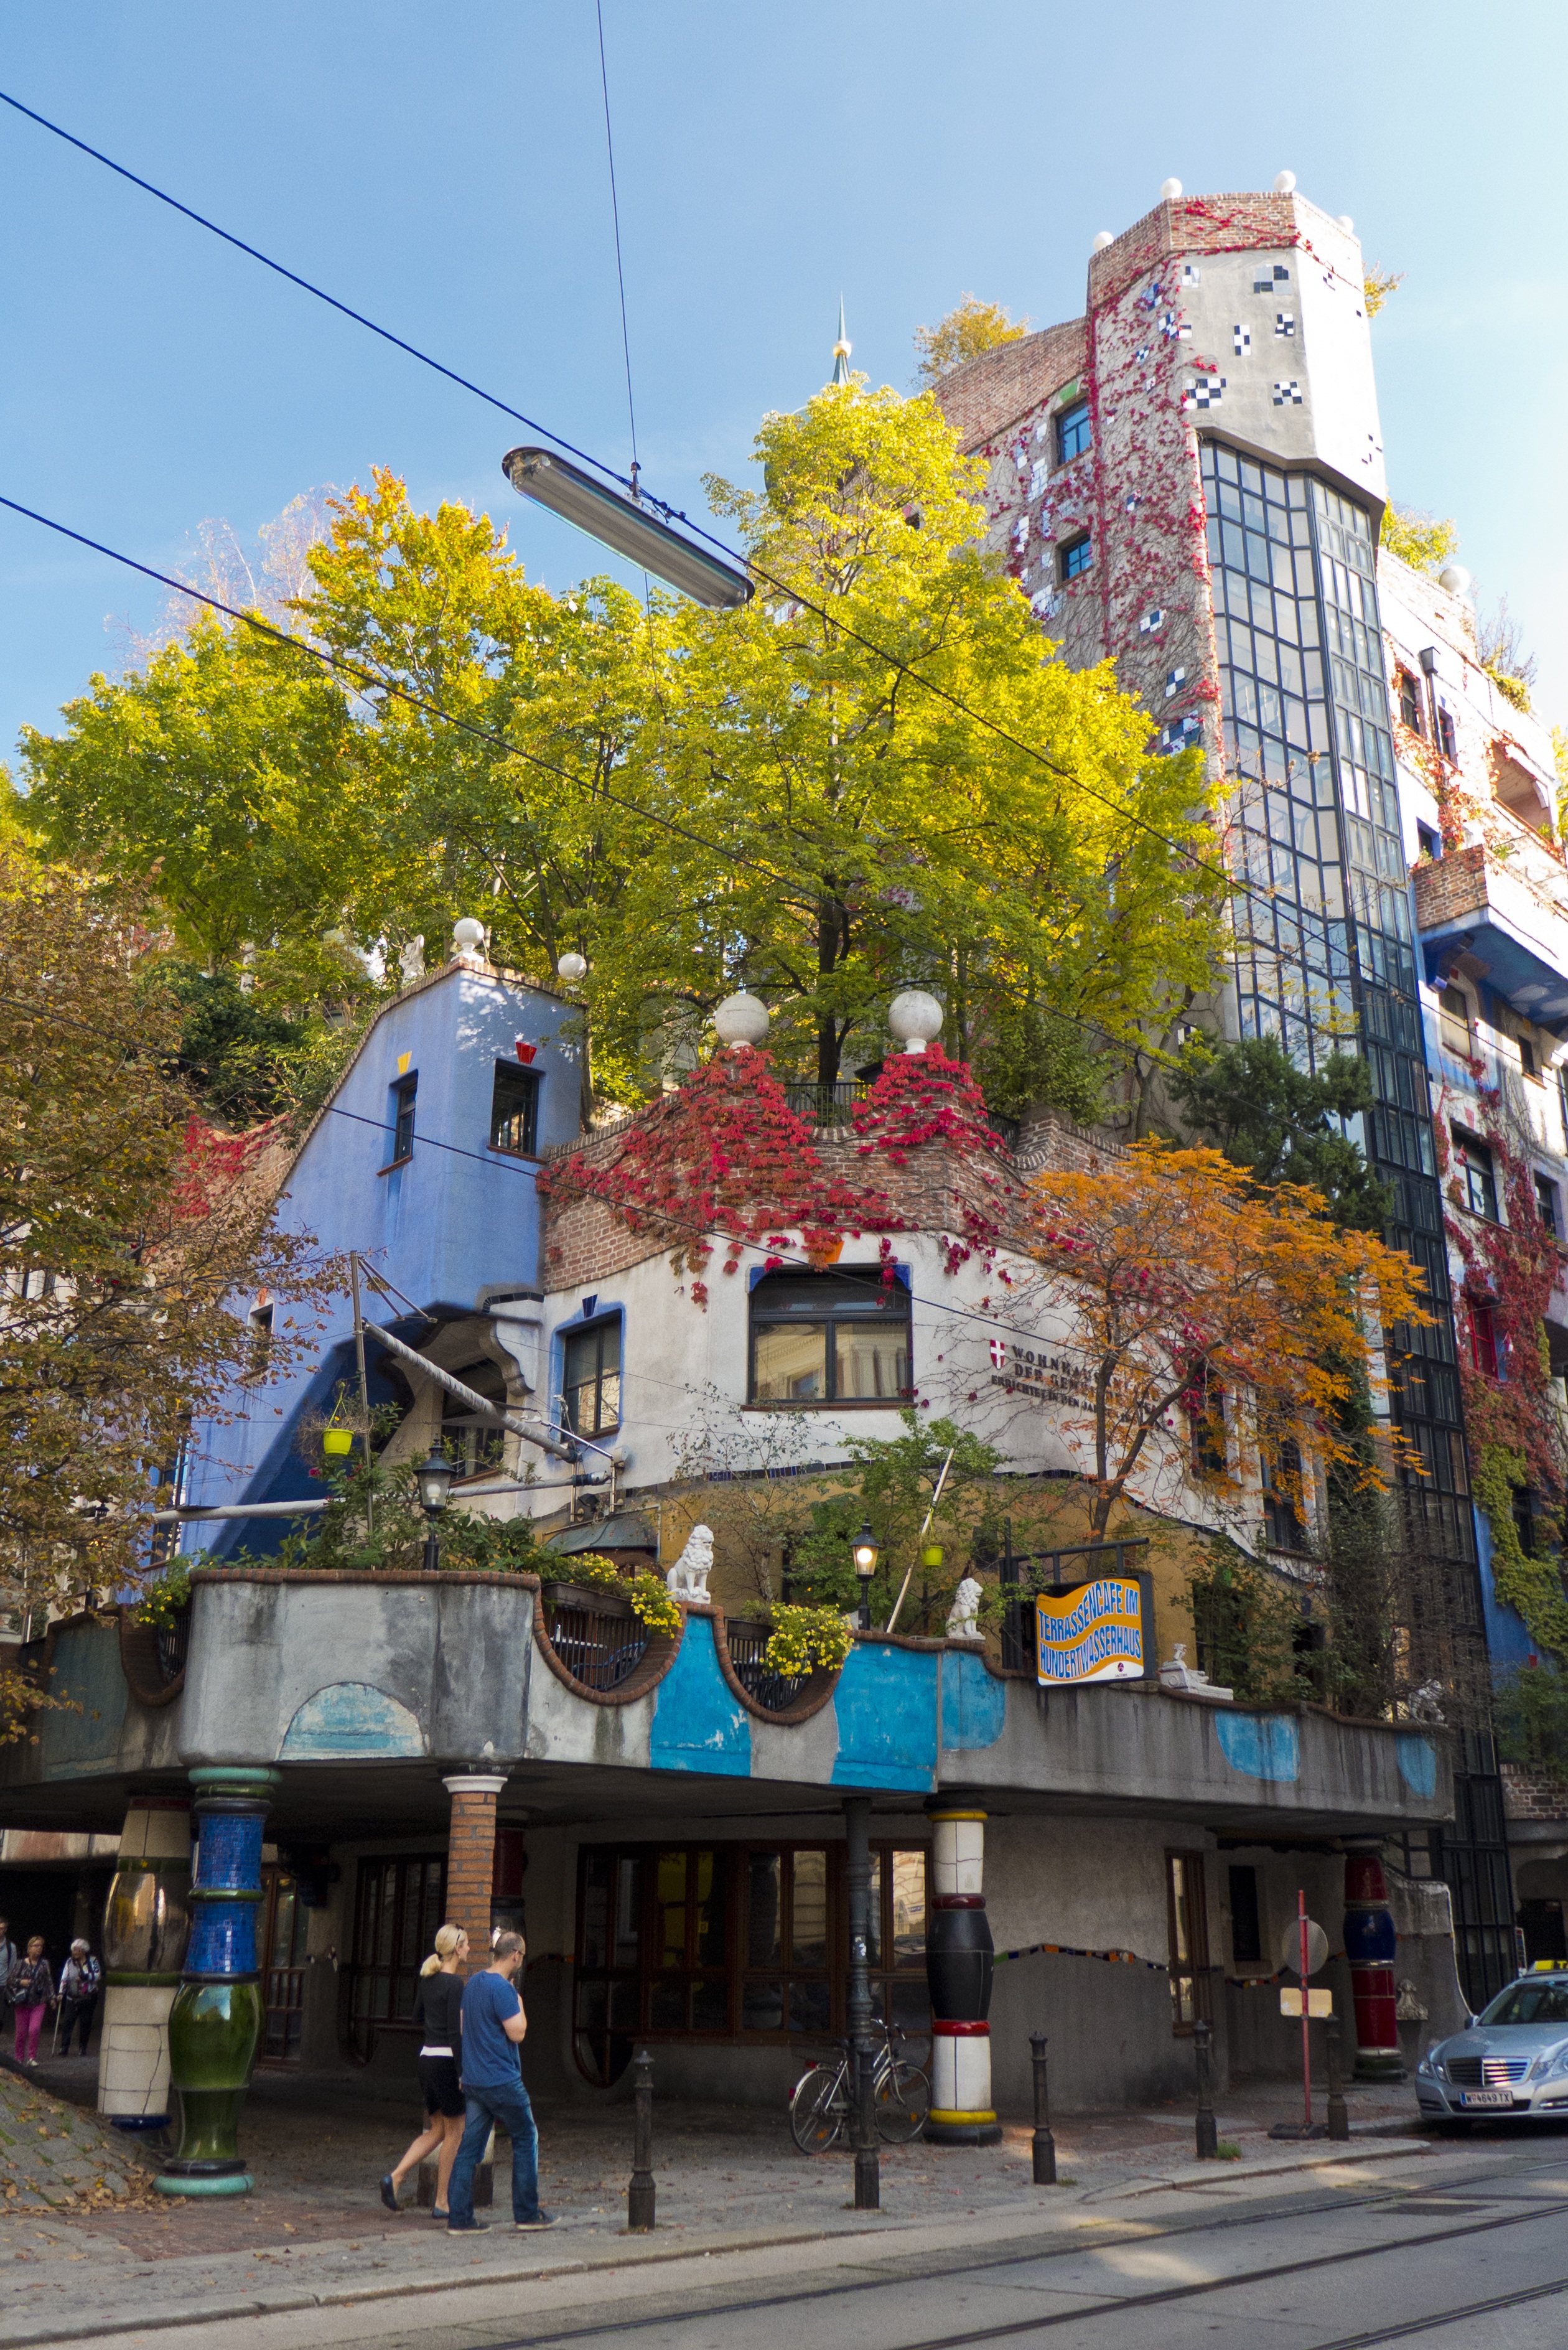
tree, architecture, road, street, flower, town, building, city, monument, cityscape, downtown, vacation, travel, facade, tourism, season, austria, vienna, colored, neighbourhood, the market, hundertwasser house, urban area, residential area, human settlement, tour cognac